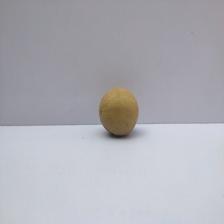
Size: Small